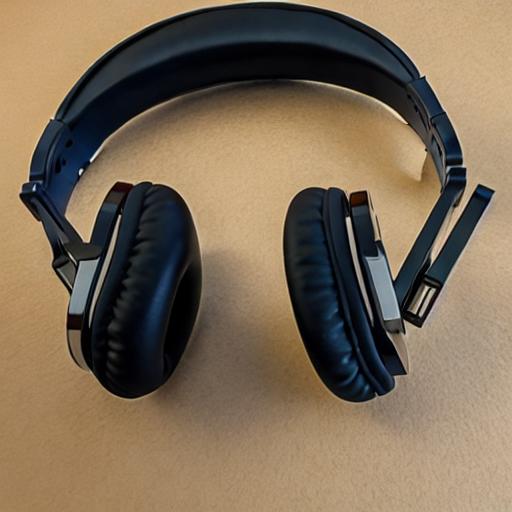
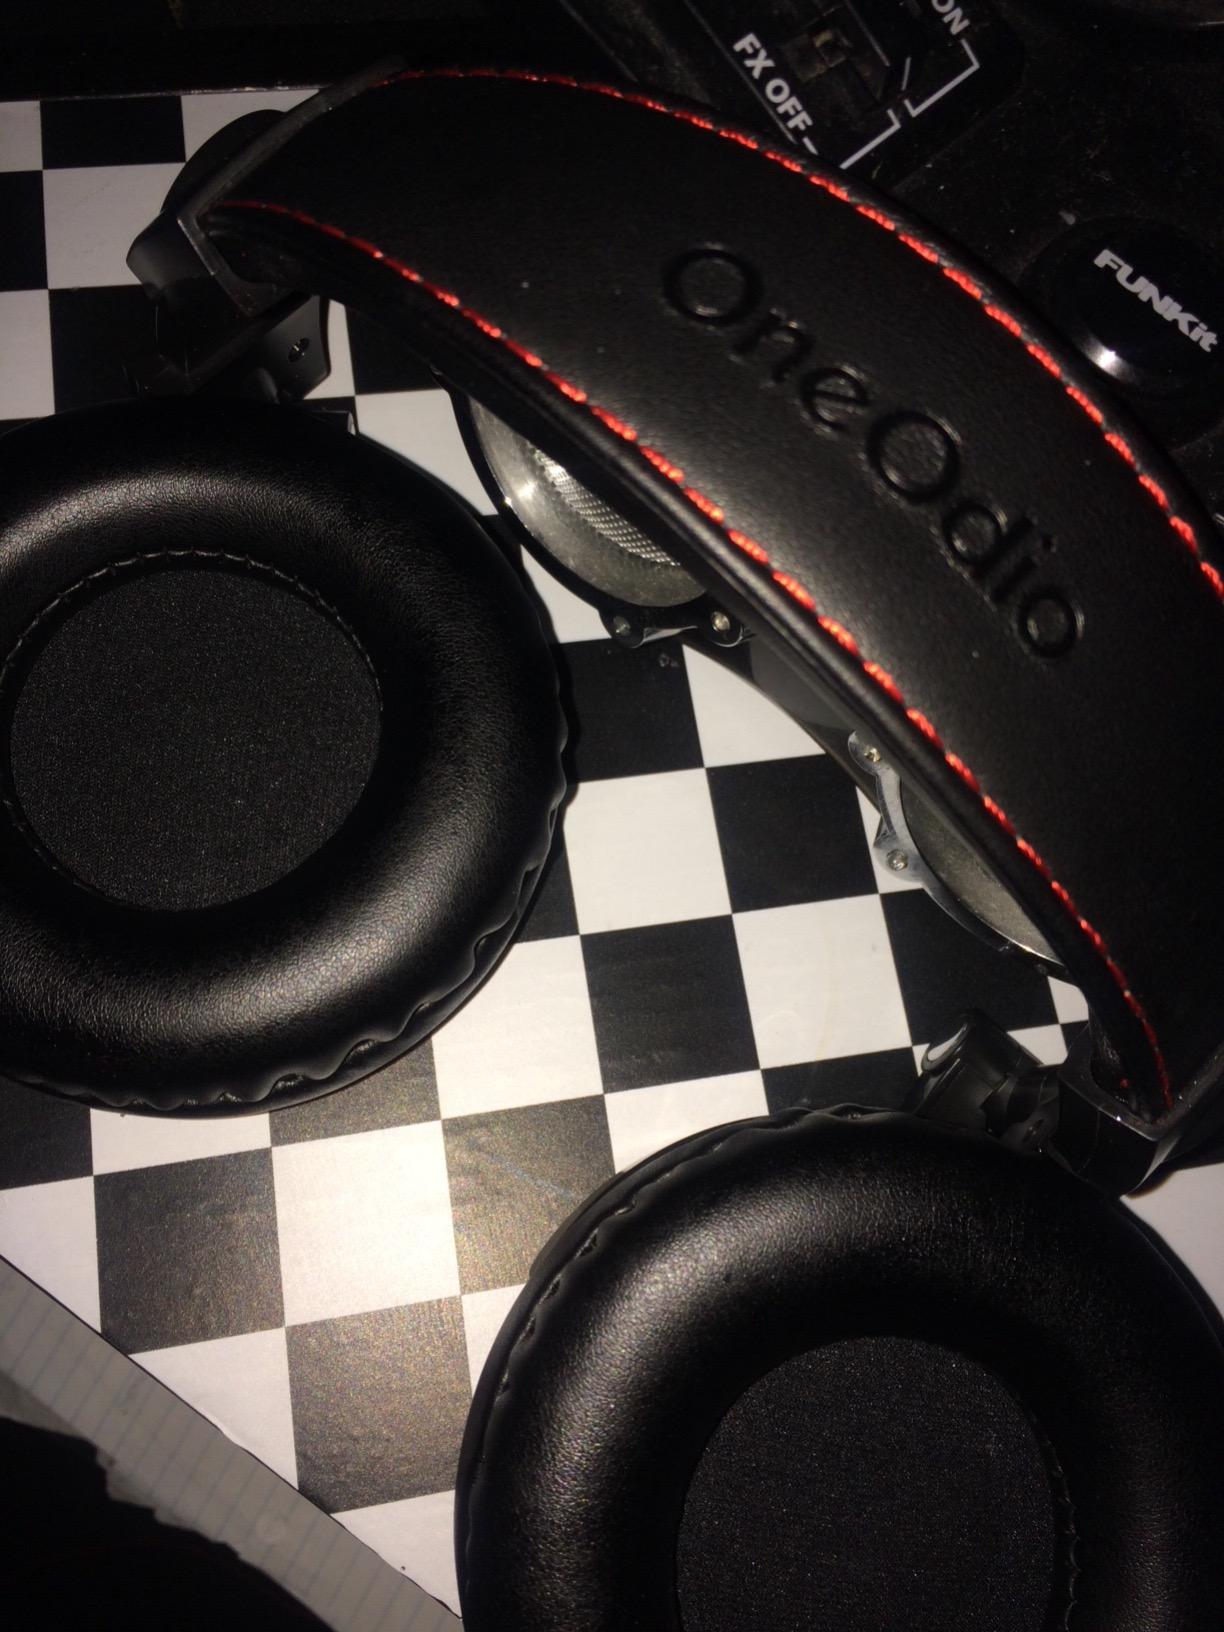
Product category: headphones
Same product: no